William Cooper Procter

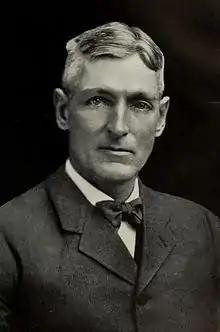
William Cooper Procter

William Cooper Procter (August 25, 1862 – May 2, 1934) was head of Procter & Gamble from 1907 to 1930 and was the last member of the founding families to lead the company.